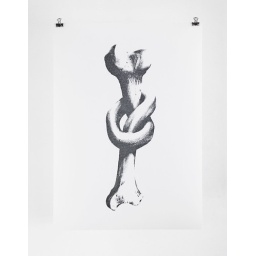
One colour screenprint. Silver/charcoal ink on white cartridge paper (printed by my own hands!). Edition of 10.